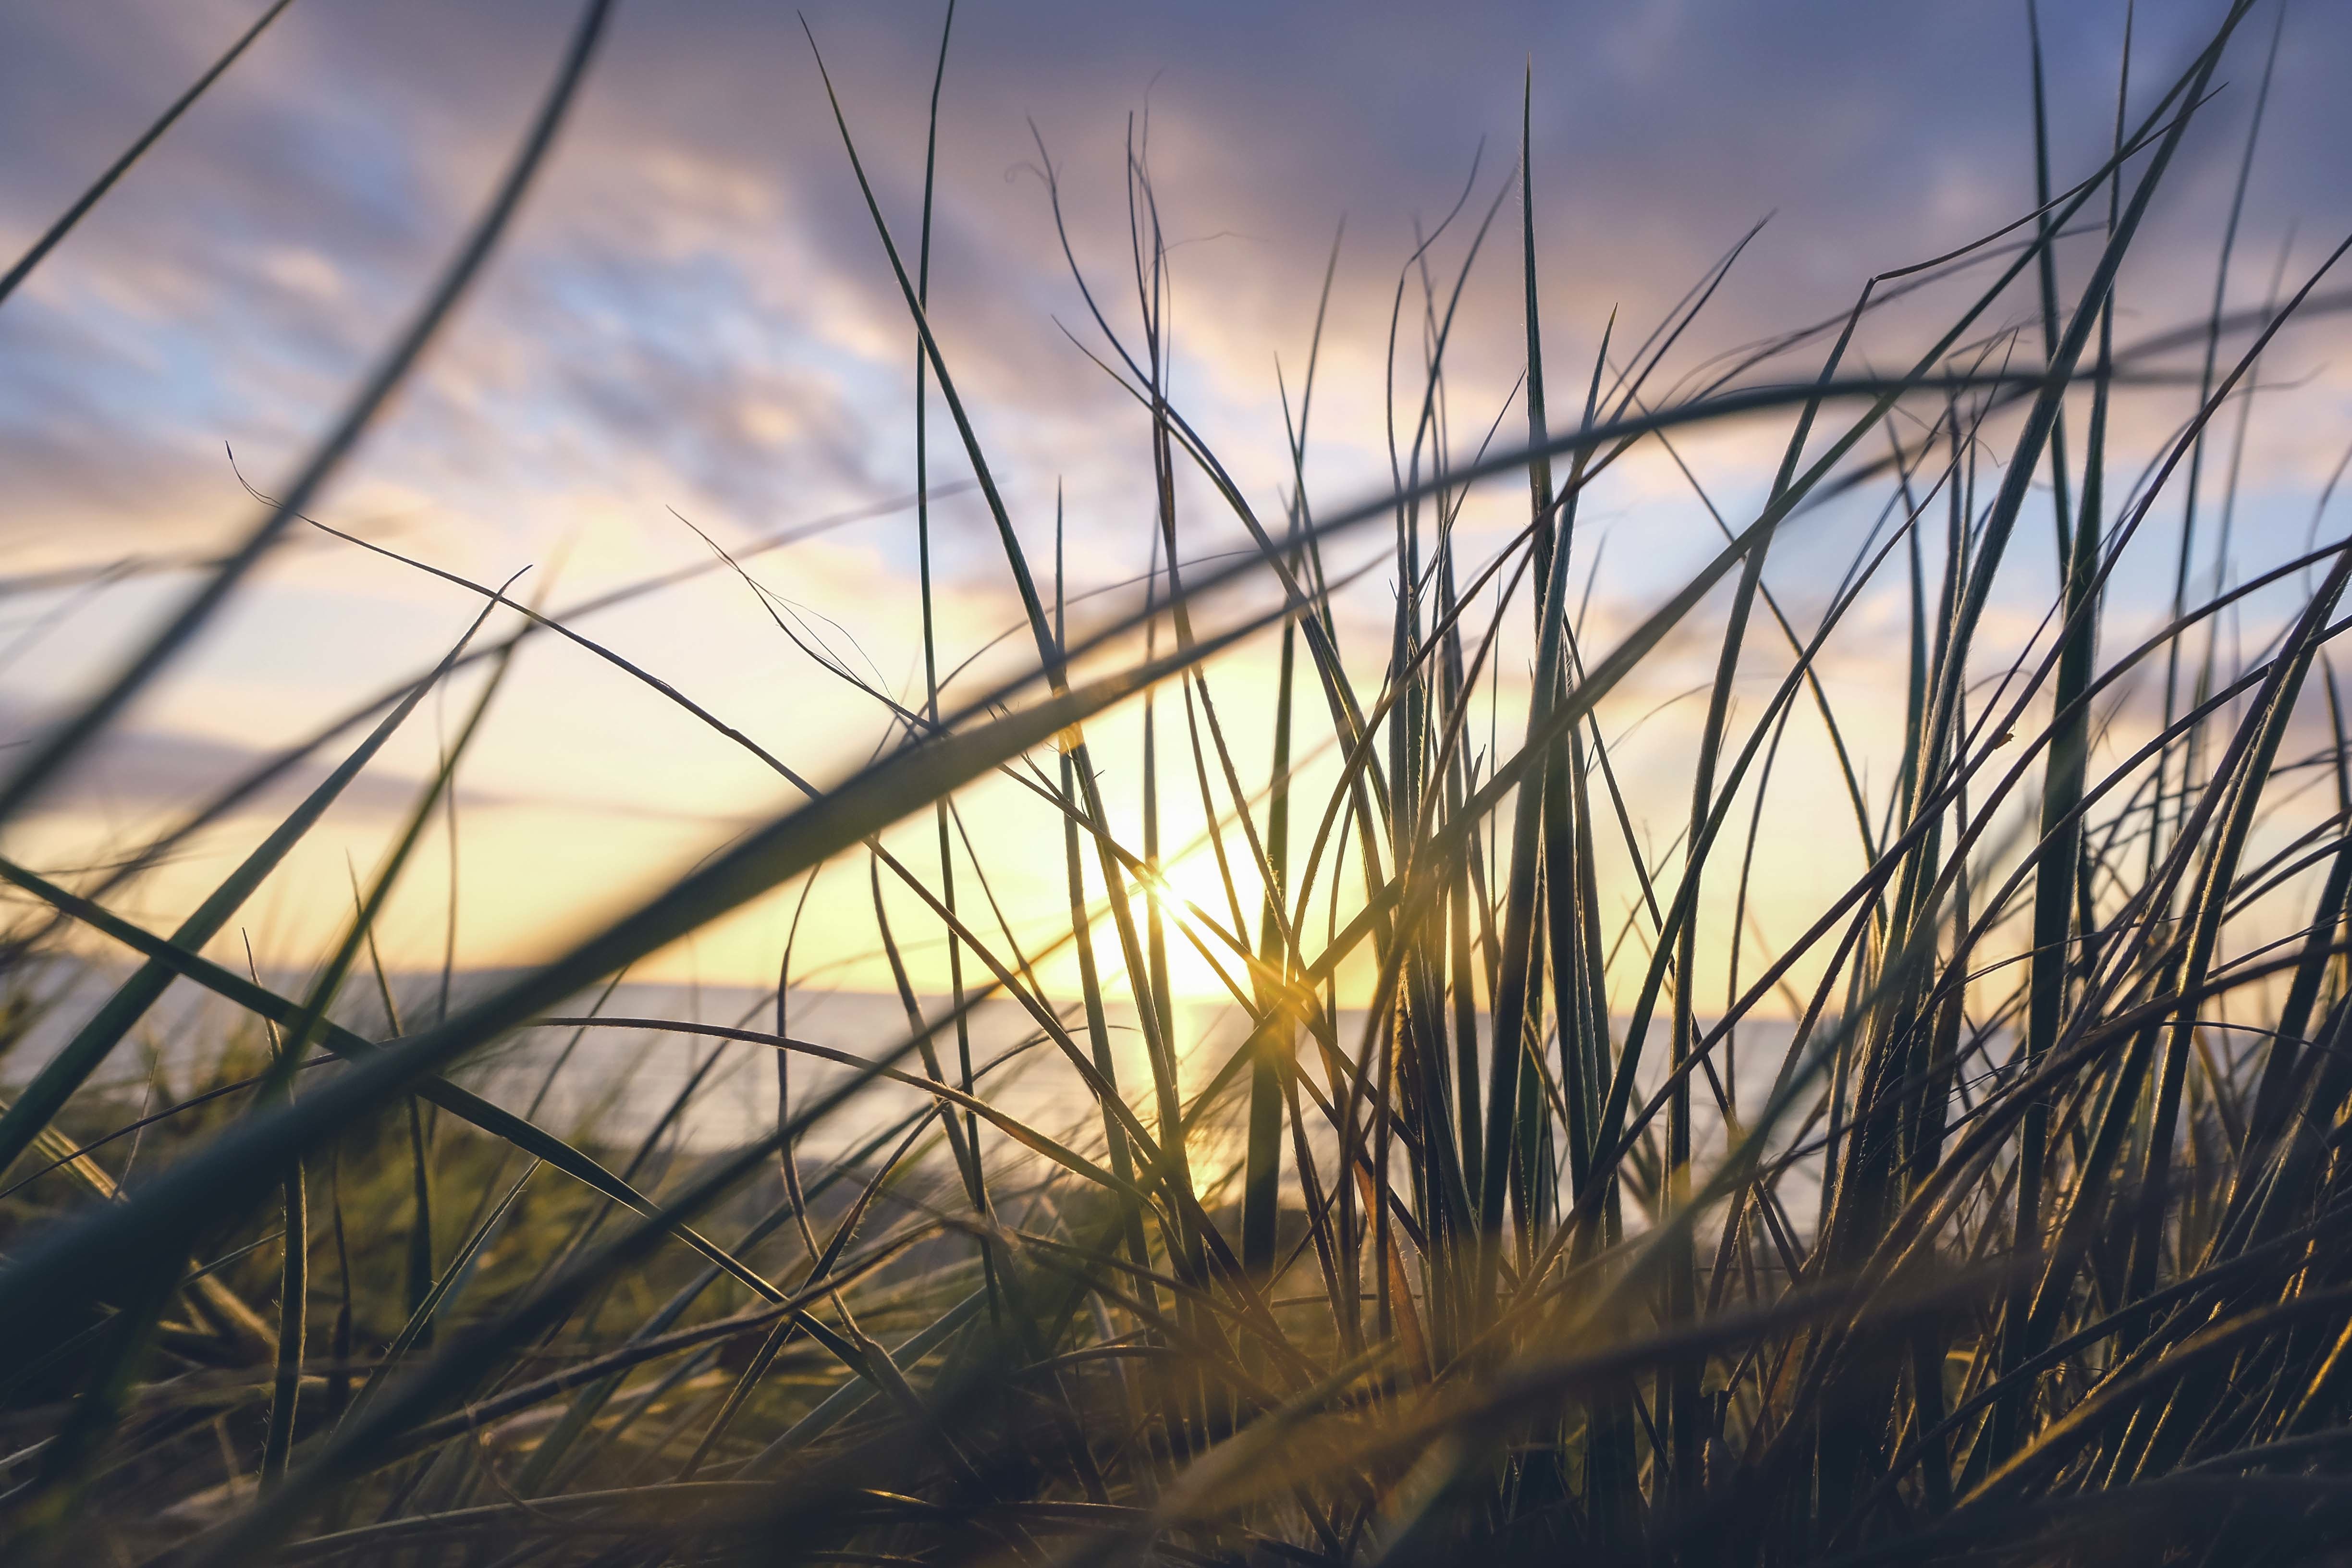
beach, landscape, tree, nature, grass, horizon, branch, light, cloud, plant, sky, sun, sunrise, sunset, field, prairie, sunlight, morning, wind, dawn, dusk, environment, evening, reflection, season, habitat, natural environment, grass family